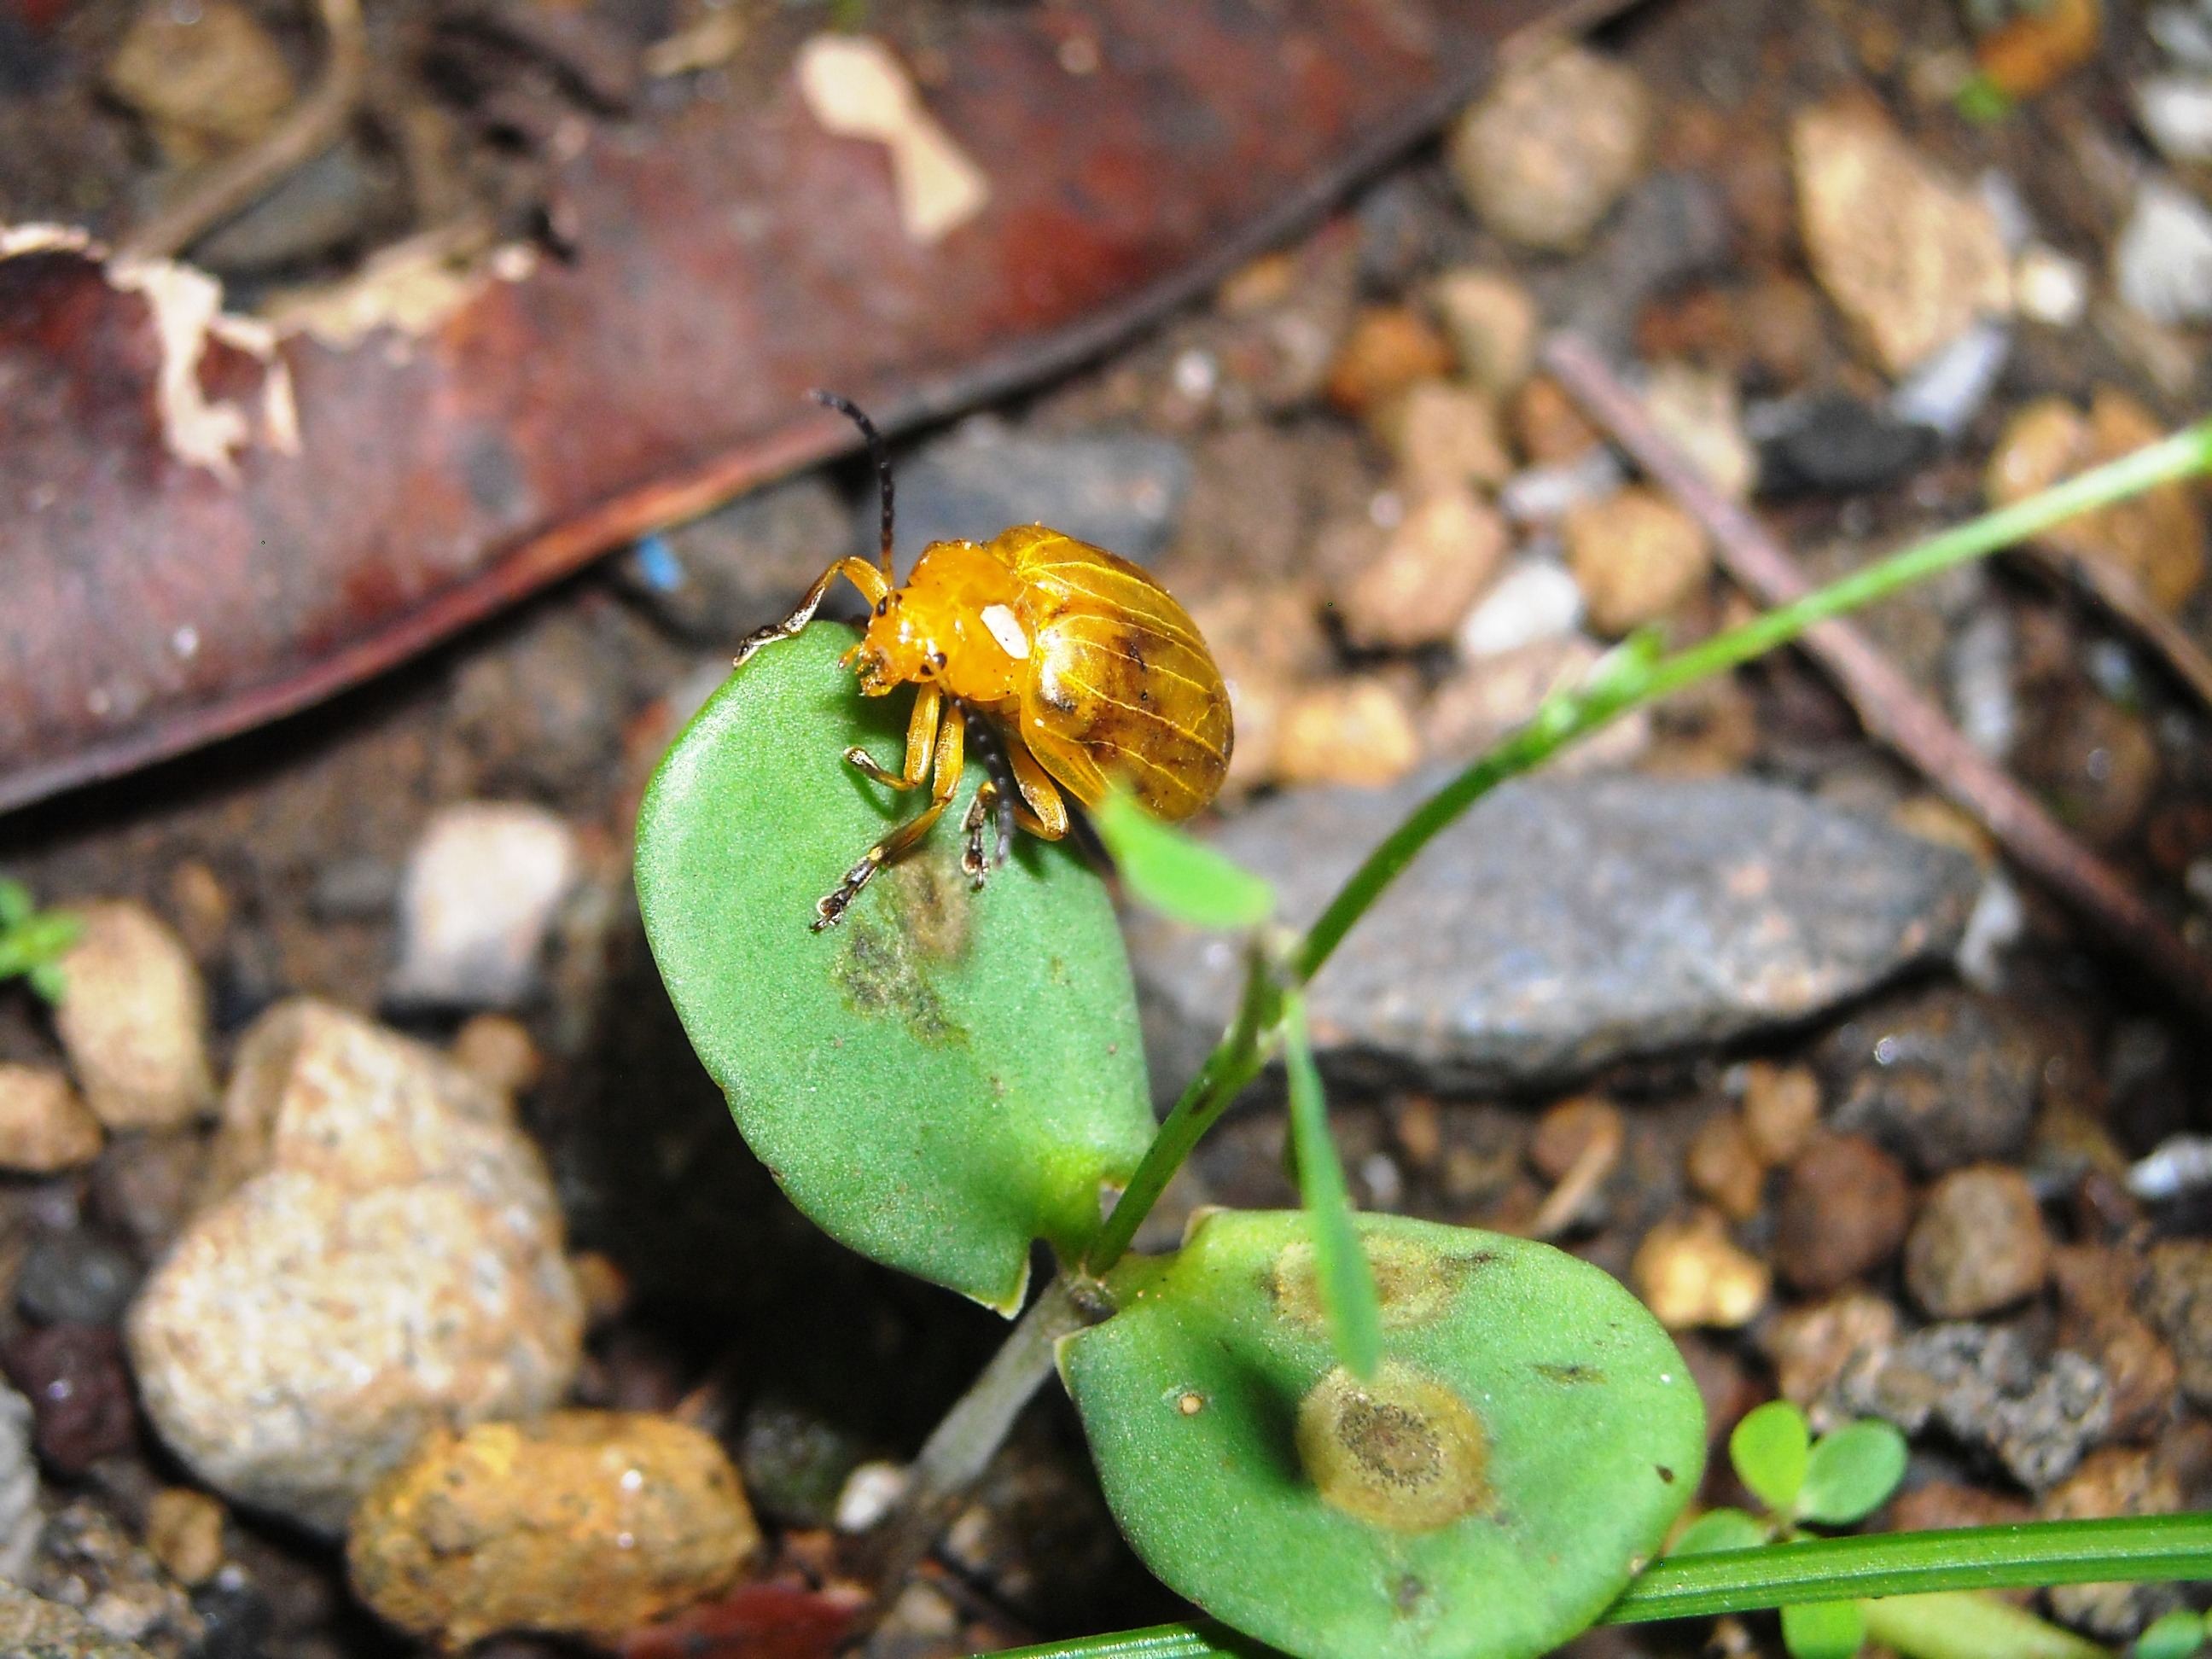
plant, leaf, flower, wildlife, green, produce, insect, yellow, flora, fauna, invertebrate, gravel, insects, ladybugs, shoots, macro photography, land plant, leucaena leucocephala